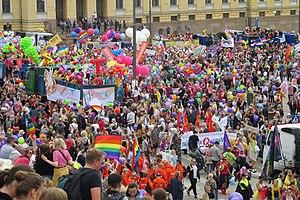
Les personnes lesbiennes, gays, bisexuelles et transgenres en Finlande peuvent faire face à des difficultés légales que ne connaissent pas les résidents non-LGBT, bien qu'elle bénéficient désormais d'une protection légale relativement importante. L'homosexualité a été légalisée en 1971 et déclassifiée comme de son statut de maladie en 1981. La majorité sexuelle a été égalisée à 16 ans en 1999. La discrimination basée sur l'orientation sexuelle a été criminalisée en 1995 et la discrimination basée sur l'identité de genre en 2005. Le travestisme a été déclassifié de son statut de maladie en 2011.